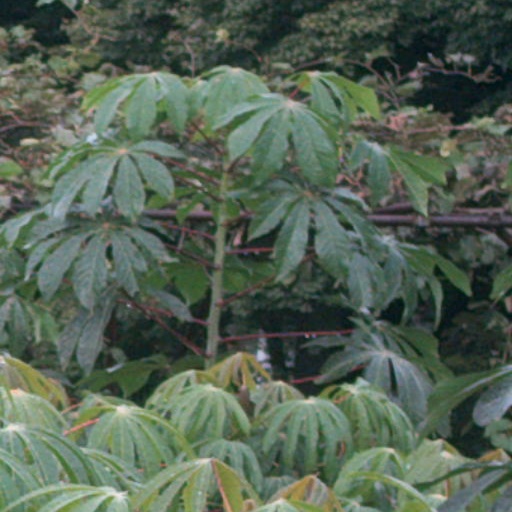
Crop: cassava